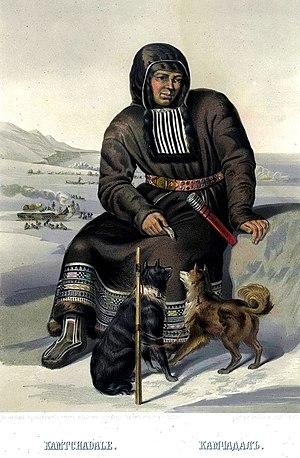
Plan of a Novel according to Hints from Various Quarters est une petite œuvre parodique de Jane Austen, probablement écrite autour du mois de mai 1816, et publiée pour la première fois en 1871. Le but en est d'établir les caractéristiques d'un « roman idéal », sur la base des recommandations que le révérend James Stanier Clarke, le bibliothécaire du Prince-Régent, a faites à la romancière à l'occasion de sa venue à Londres en octobre 1815 chez son frère Henry pour négocier la publication d’Emma, dédié ensuite au Prince Régent.
les Itelmènes ou Kamtchadales sont les autochtones habitant la péninsule volcanique du Kamtchatka et les rives voisines de la mer d'Okhotsk, dans l'est de la Sibérie au sud du détroit de Béring. Ils parlent une langue originale parmi les idiomes paléo-sibériens, l'itelmène.